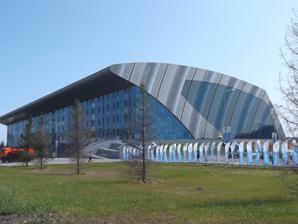
Building: Palace of Water Sports
Country: Russia
Year built: 2013
Palace of Water Sports Дворец водных видов спорта Kazan Aquatics Palace View from Sibgat Khakim street, 2013 Full name Palace of Water Sports Kazan Location Kazan , Tatarstan , Russia Coordinates 55°48′59″N 49°09′35″E / 55.8164°N 49.1597°E / 55.8164; 49.1597 Owner Ministry of Sports of the Russian Federation Operator State Academy of Physical Culture, Sports and Tourism of the Volga Region Capacity 4,185 Construction Built 2009–2012 Opened 12 April 2013 Architect Sergei Tchoban and Sergei Kuznetsov (SPEECH studio) with architects from Ove Arup Main contractors SPEECH Tchoban & Kuznetsov Ove Arup AlkosProject Website akvapalace .ru The Palace of Water Sports ( Russian : Дворец водных видов спорта ; Tatar : Су спорт төрләре сара ) is an indoor aquatics centre in Kazan , Tatarstan , Russia which was built for the 2013 Summer Universiade . Located on the banks of the Kazanka River , the competitions in synchronized swimming , diving , swimming and water polo took place here. It later hosted the diving events for the 2015 World Aquatics Championships . As of 2018, the facility was utilized by approximately 3,000 children per day. The temporary open arena for water polo with a spectator capacity of 3,500 was built nearby, using its service and support systems. Construction The Aquatic Sports Palace was built between September 2009 and October 2012. With an investment of $115 million (€90 million approximately), the design and construction was awarded by tender to a consortium of British and Russian firms specializing in architecture and engineering: SPEECH Tchoban & Kuznetsov, an architectural and design studio based in Moscow with experience in Russia and Germany, Ove Arup , a British company designers of the Bird's Nest Stadium in Beijing and PSO Kazan ООО, a Russian design and construction company established in the Republic of Tatarstan. Taking into account the venue's proximity to the Kazanka River, the building's exterior and footprint were designed to resemble a wave traveling towards the river. Technical features The interior of the sports palace. The capacity of the venue is for 3,715 spectators, including press booths and seats in the VIP area with special folding stands for athletes, which can increase capacity to 4,185 people. It is equipped with trampolines and a platform. The building consists of three pools: Diving – 33.3×25 m pool (allowable operating depth is 5.5 m) Synchronized swimming – 50×25 m (maximum operating depth is 3.0 m) Training – 50×25 m (practicing pool depth is 2.2 m) The three pools are situated end-to-end, making the Palace one of the world's longest swimming venues with 187 metres of uninterrupted pool deck length. Notable events European Junior Swimming Championships : 2019 European Short Course Swimming Championships : 2021 FINA Artistic Swimming World Series: 2021 FINA Diving World Series : 2017 , 2018 , 2019 FINA Swimming World Cup : 2018 , 2019 , 2021 Russian National Swimming Championships: various, including the 2023 edition Russian Solidarity Games: 2022 Summer Universiade : 2013 World Aquatics Championships : 2015 World Junior Synchronised Swimming Championships : 2016 World Masters Championships : 2015 Event transplantations Following the 2022 Russian invasion of Ukraine , a number of events were transplanted from the Palace of Water Sports to other recipients, including one leg of the 2022 FINA Artistic Swimming World Series that was to be the first hosted in conjunction with a FINA Diving World Series at one locality, the 2022 World Junior Swimming Championships , and the 2022 World Short Course Championships . References